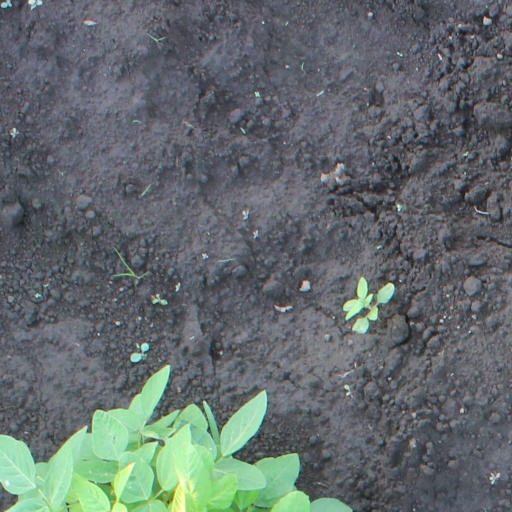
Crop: soybean